Phaeocalicium polyporaeum

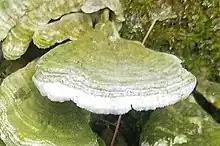
"Phaeocalicium polyporaeum"

Phaeocalicium polyporaeum, the fairy pin or common pin, is a species of non-lichenized fungus in the genus "Phaeocalicium". They grow to a maximum size of 2.5 mm and resemble black matchsticks, with thin stalks and wider caps, in groups or rows primarily on the caps of "Trichaptum biforme". Fairy pins are a type of parasitic fungi that grow primarily on the caps of "Trichaptum biforme", but have also been reported on "Trametes versicolor". They often co-occur on the upper side of caps with green algae on host fungi.